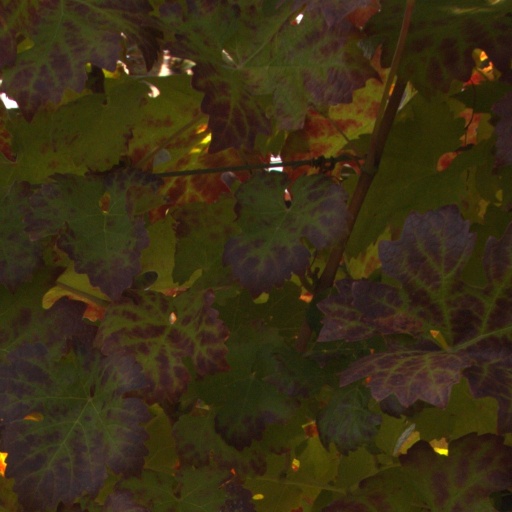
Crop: grape